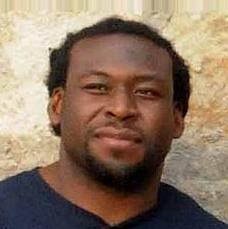
Age: 29